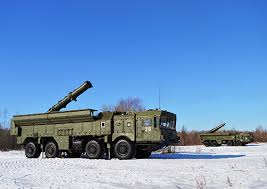
Label: Iskander